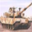
Label: tank